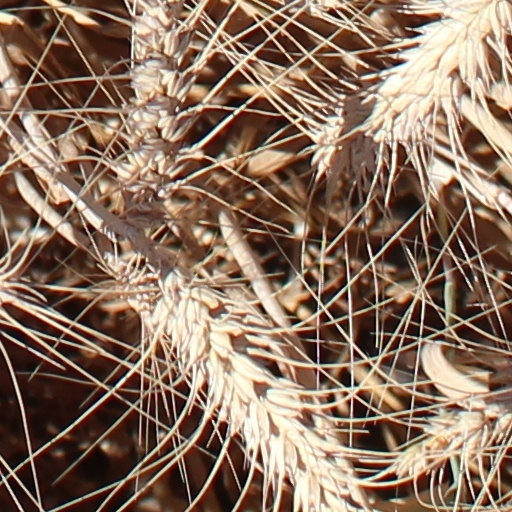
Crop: wheat